La Salette of Roxas College

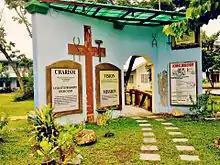
Charism, Vision, Mission and School Directory of La Salette of Roxas in the Rosary Garden.

The school provides certain courts for each sport for Physical Education and for Intramurals and Foundation Day. The school has two Basketball Courts and a Volleyball Court located in front of the Building I. The campus also has Tennis Court and Sepak Takraw Court beside the Biology Garden and Rosary Garden. Also, Softball Game can be done on the Softball ground with a carpet grass landscape.